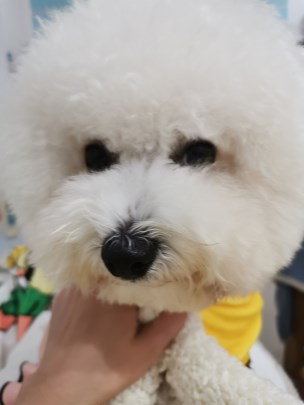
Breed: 3083-n000117-Bichon_Frise